List of arthropod orders

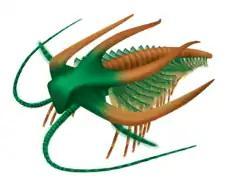
"Marrella", one of the puzzling arthropods from the Burgess Shale

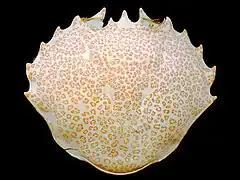
A convex oval-shaped piece of shell, covered with fine orange-pink markings: the front edge is lined with 13 coarse serrations, while the rear edge is smooth.

Arthropods are invertebrate animals having an exoskeleton, a segmented body, and paired jointed appendages. Arthropods form the phylum Arthropoda. They are distinguished by their jointed limbs and cuticle made of chitin, often mineralised with calcium carbonate. The arthropod body plan consists of segments, each with a pair of appendages. Arthropods are bilaterally symmetrical and their body possesses an external skeleton. In order to keep growing, they must go through stages of moulting, a process by which they shed their exoskeleton to reveal a new one. Some species have wings. They are an extremely diverse group, with up to 10 million species.